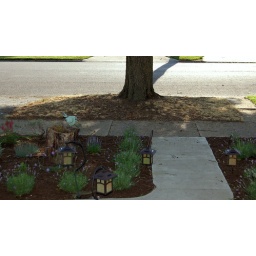
Dead grass under a shady tree becomes. . .